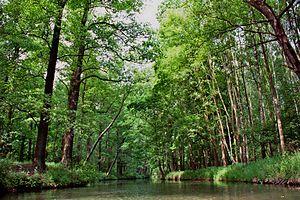
La Sprée [spʁe] ou la Spree est une rivière allemande et tchèque, affluent de la Havel, donc sous-affluent de l'Elbe.